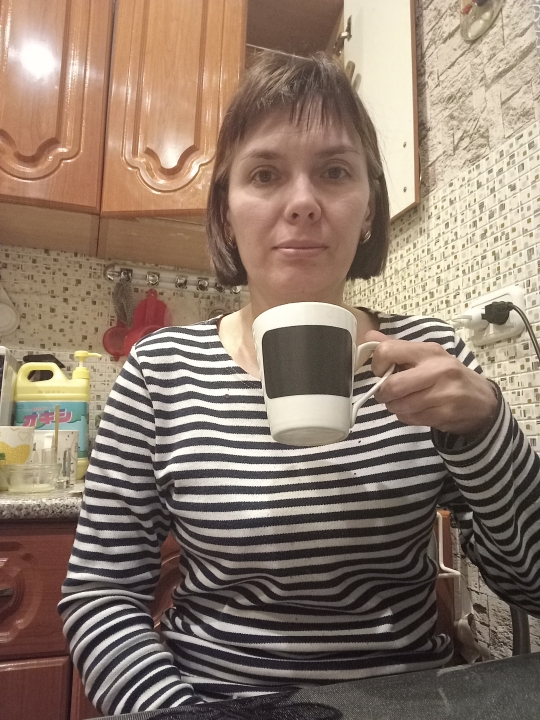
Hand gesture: no_gesture